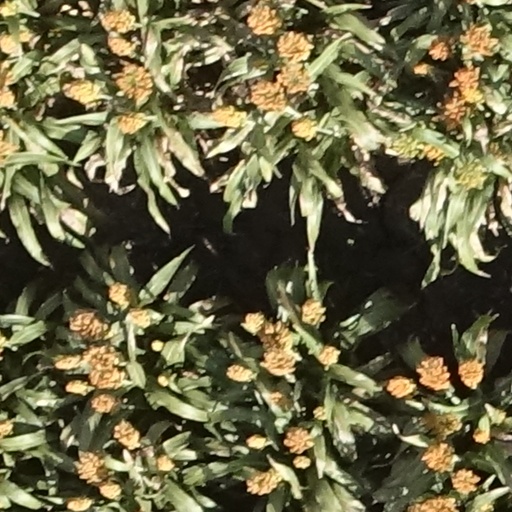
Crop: sorghum